Sierra Point (Brisbane)

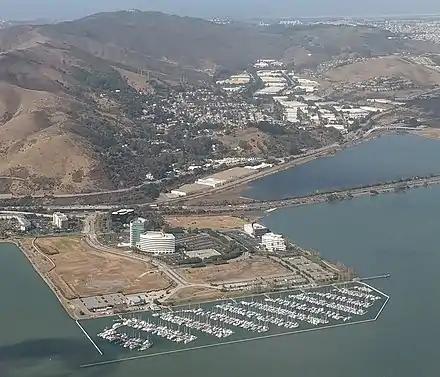
Aerial view of Sierra Point, looking west-northwest towards San Bruno Mountain in 2016. Bayshore Freeway runs north-south through the middle of the photograph.

Sierra Point is a small artificial peninsula that extends eastward into the San Francisco Bay from the eastern shore of the San Francisco Peninsula, located in Brisbane, San Mateo County, California (although the south part of the business park extends into South San Francisco). It lies entirely east of U.S. Route 101. There are several class A office buildings at Sierra Point including the Dakin Building and the former Hitachi building. The Brisbane Marina is on the eastern shore of Sierra Point. The San Francisco Bay Trail runs along the waterfront of the peninsula and continues south into the Oyster Point area of South San Francisco.